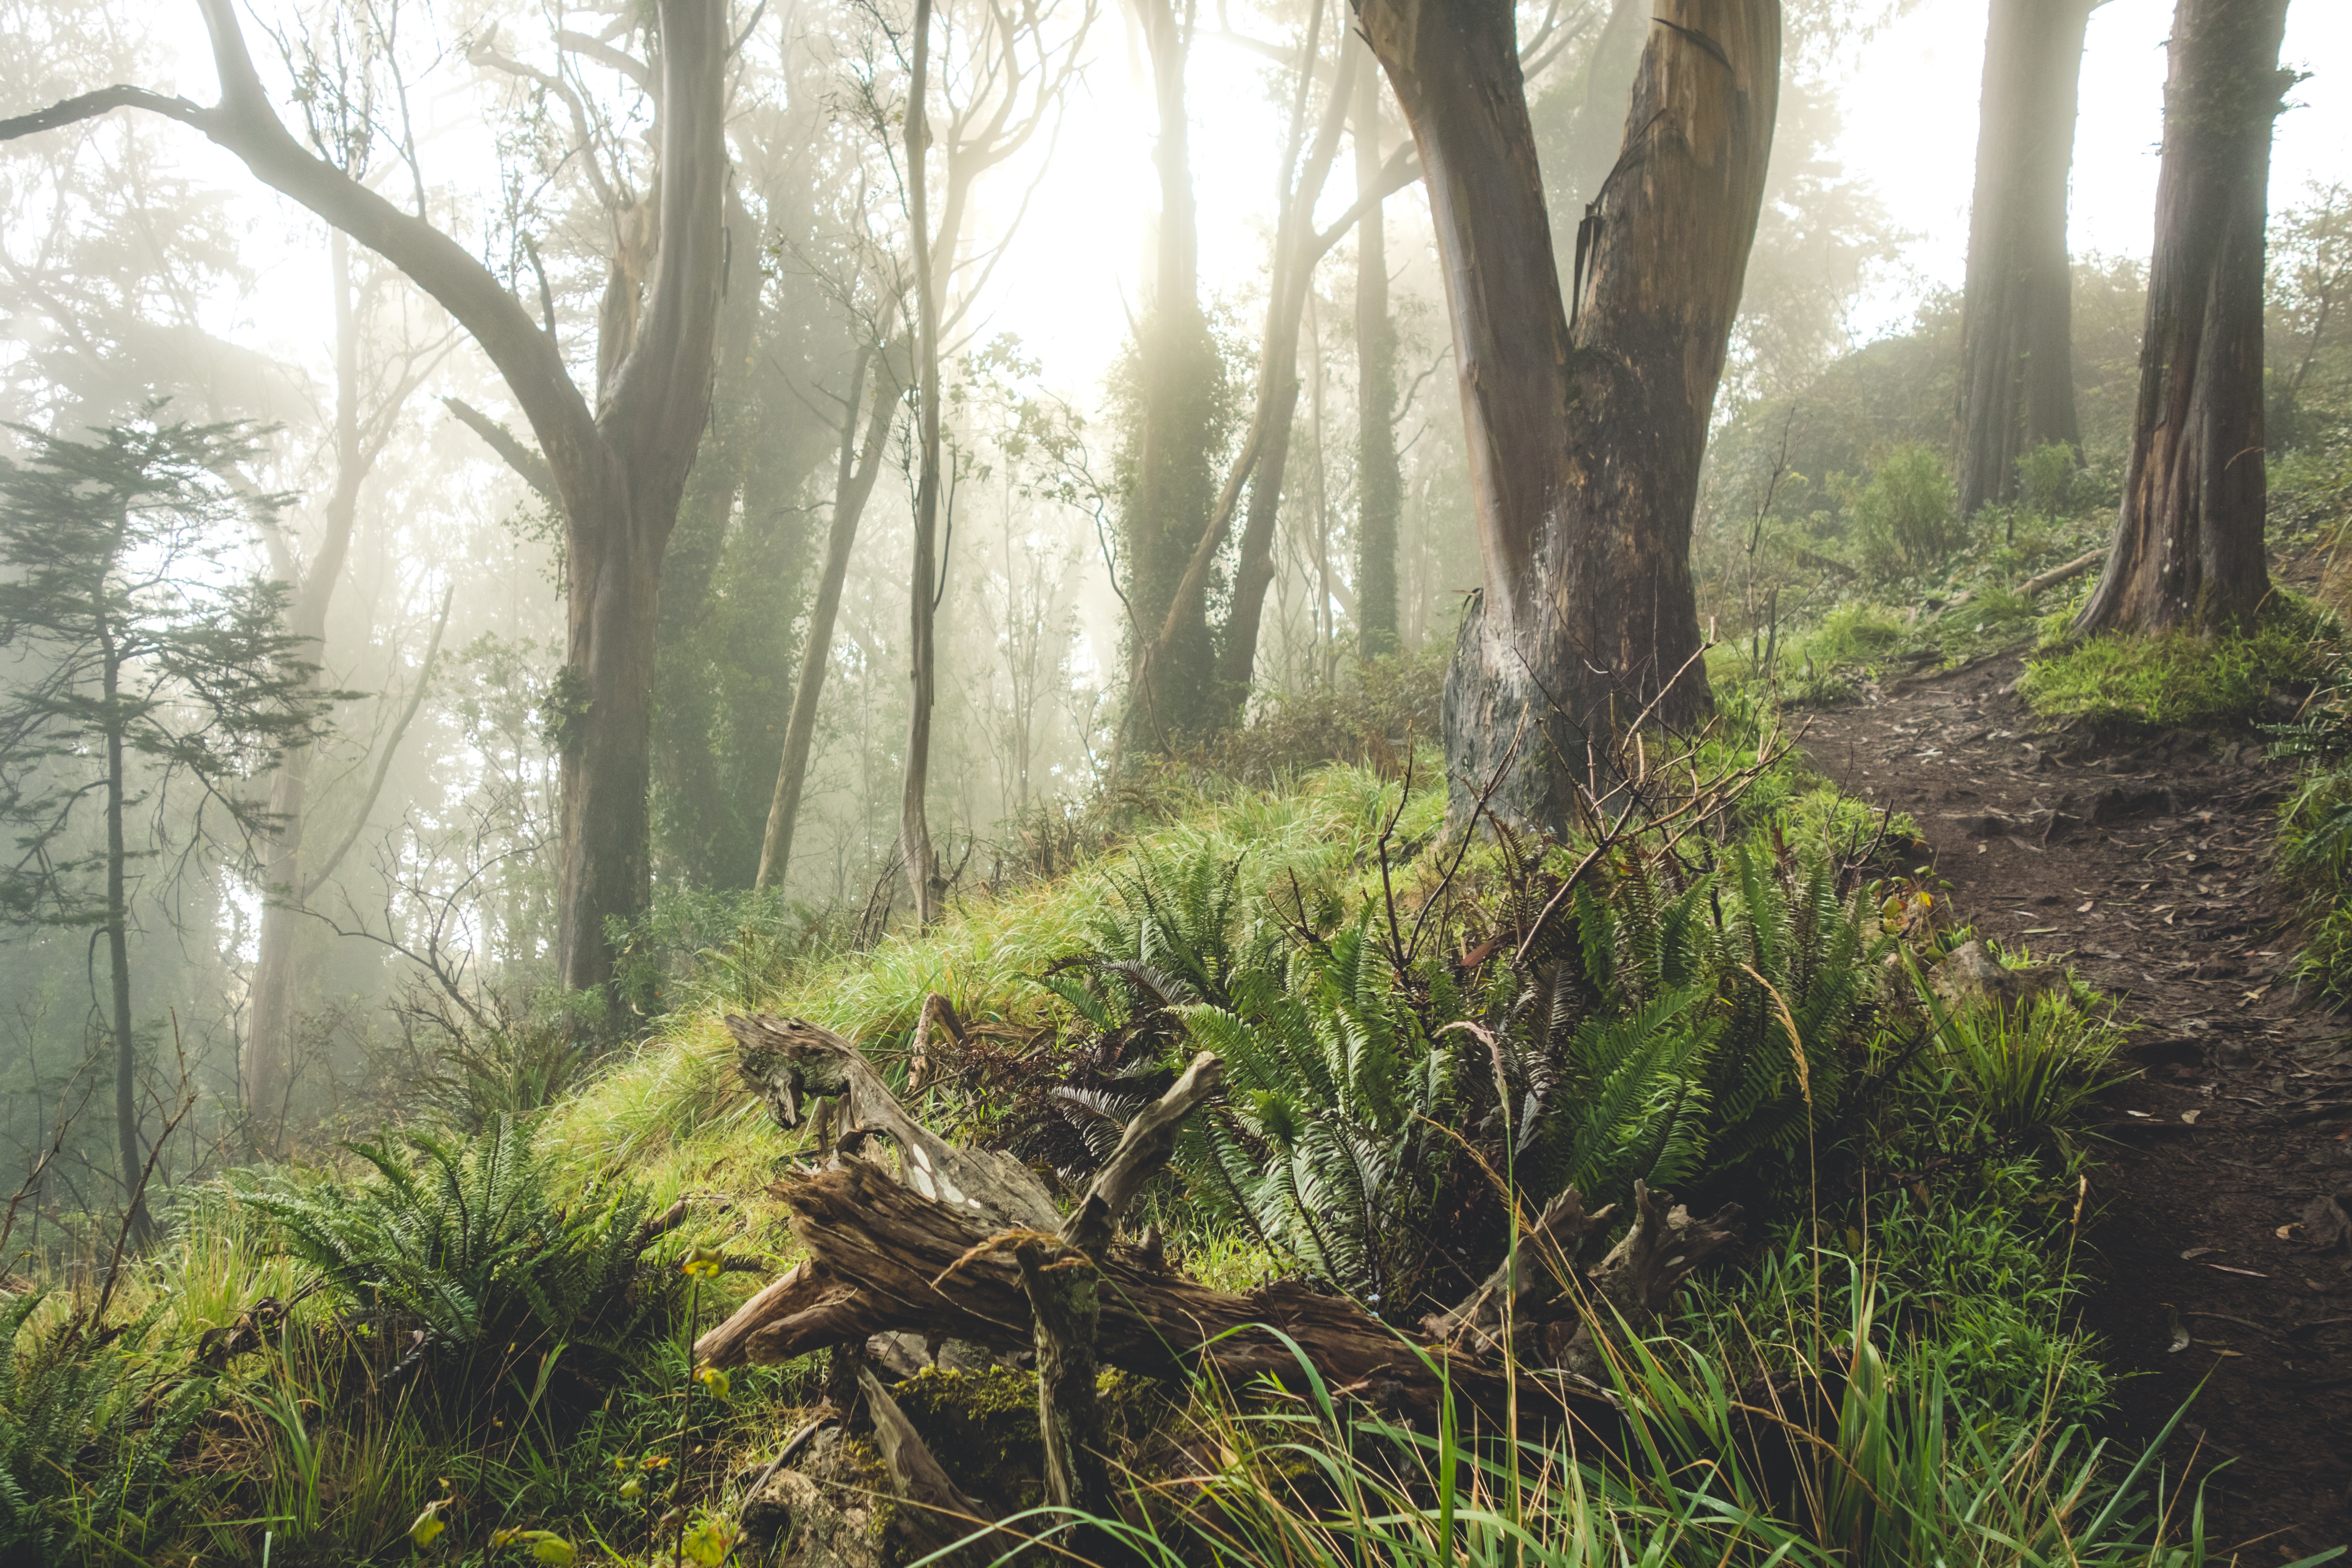
tree, forest, swamp, wilderness, sunlight, jungle, vegetation, rainforest, deciduous, wetland, woodland, habitat, ecosystem, biome, old growth forest, natural environment, geographical feature, atmospheric phenomenon, temperate broadleaf and mixed forest, temperate coniferous forest